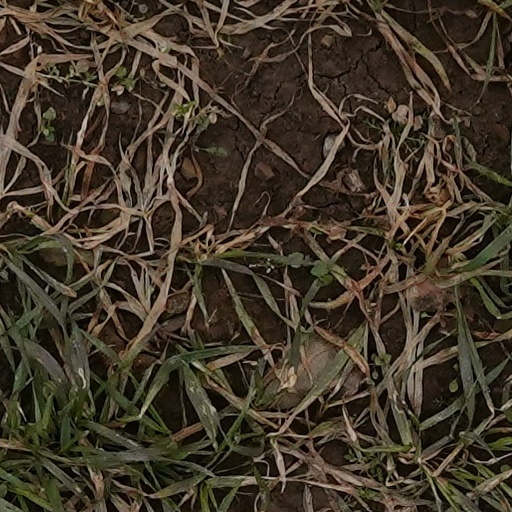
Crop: wheat